Lekiu-class frigate

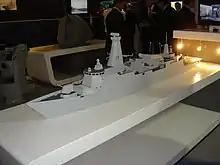
The model of "Lekiu" batch 2 displayed at LIMA 2007.

Malaysian Minister of Defence Najib Tun Razak announced at the 2006 Farnborough Air Show that Malaysia would be buying two frigates from the United Kingdom under Project Brave. The "Evening Times" reported on 20 July 2006 that the Clyde shipyard has won a contract to build two "Lekiu" class-frigates for Malaysia.